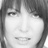
Emotion: sad